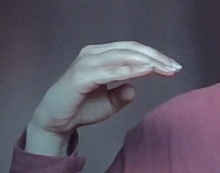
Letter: jeem